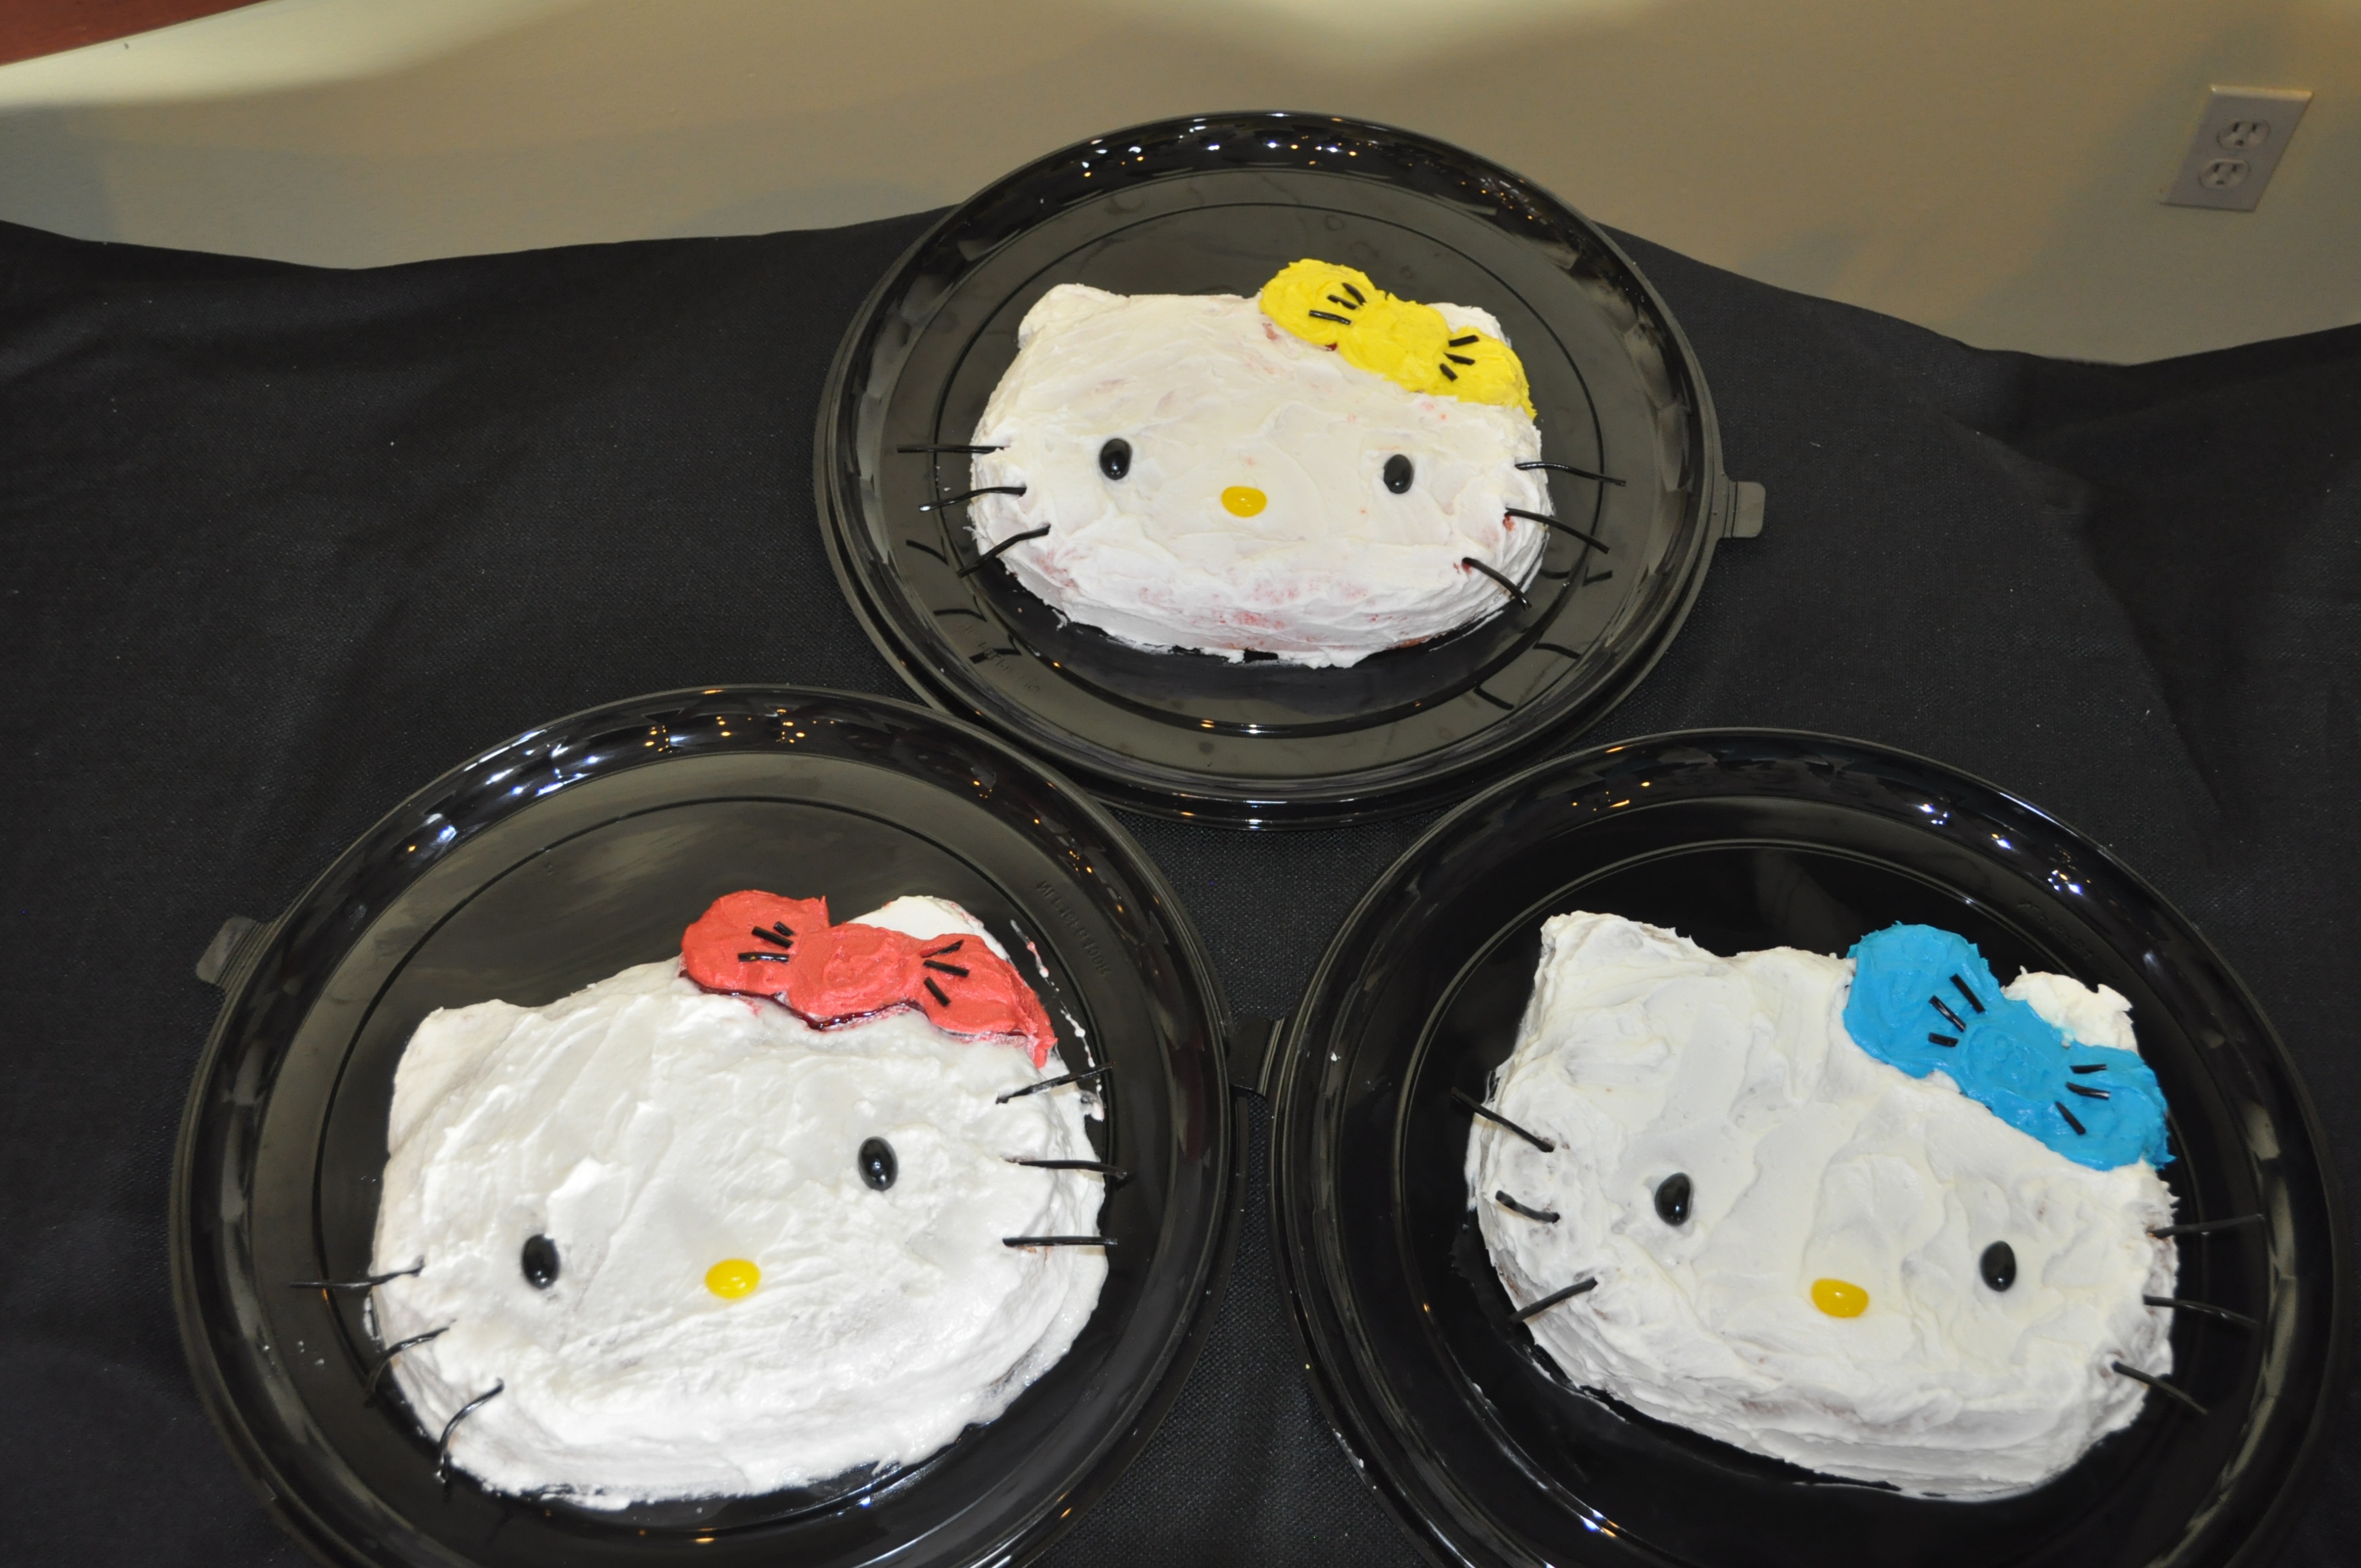
wheel, sweet, celebration, decoration, meal, food, red, blue, colorful, frosting, dessert, cake, tire, celebrate, fun, happy, icing, party, event, birthday, hello kitty, automotive tire